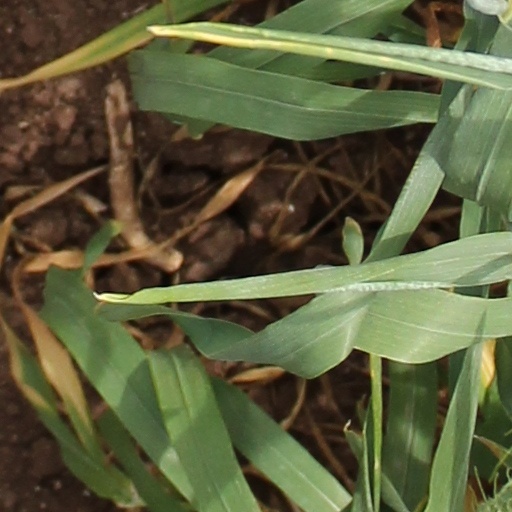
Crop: wheat